Jules Wabbes

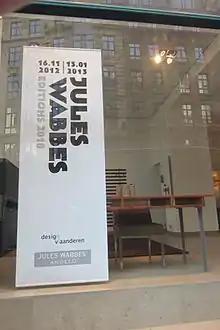
Exhibition in Brussels work of Jules Wabbes with table Gérard Philipe

Jules Jean Sylvain Wabbes (1919–1974) was a Belgian furniture designer and interior architect. Born in Saint-Gilles, Belgium, Wabbes began his career as an actor and after several other jobs, eventually opened an antiques and decoration shop in Brussels. He created his own furniture in a modernist style and was chosen by several Belgian administrations to design and create functional furniture.